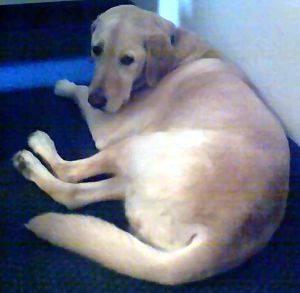
dog